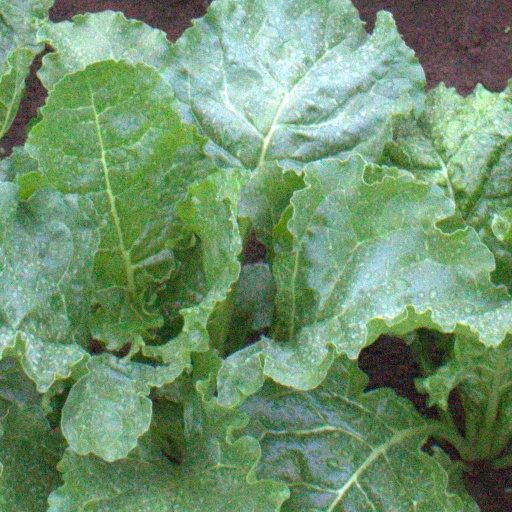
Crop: sugar beet